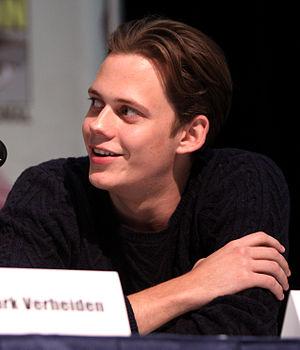
Hemlock Grove est une série télévisée américaine en 33 épisodes d'environ 45-59 minutes, développée par Brian McGreevy et Lee Shipman, produite par Eli Roth et diffusée entre le 19 avril 2013 et le 23 octobre 2015 sur le service de vidéo à la demande Netflix, incluant le Canada.